Nishi-Ōgaki Station

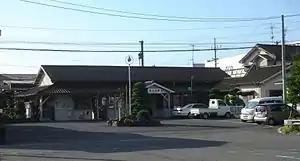
Nishi-Ōgaki Station in November 2005

is a railway station in the city of Ōgaki, Gifu Prefecture Japan, operated by the private railway operator Yōrō Railway.